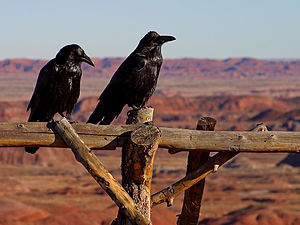
Spurvefugle / Årsag til succes
Spurvefugle er den største orden inden for fuglene med mere end 6000 forskellige arter.